Presidential state car (Ireland)

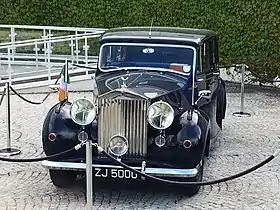
The Presidential State Car outside Áras an Uachtaráin in 2017

The Presidential State Car is the official state car of the President of Ireland. It is a 1947 Rolls-Royce Silver Wraith landaulette. It is used on state occasions and ceremonial events, but not for routine transportation.